Zena Gunther de Tyras

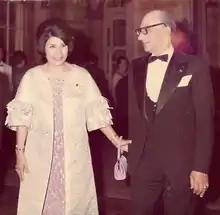
Zena with Paul Crivez at a reception at the Grand Hotel in Rome

In 1967, Zena was adopted by the French eccentric Paul Crivez (1894–1984). Crivez had himself been adopted into the French-Romanian Paléologue family and through them claimed to be the heir of the medieval Byzantine Palaiologos dynasty and the rightful Byzantine emperor. Crivez was childless and adopted Zena as the heir to his claims and titles, designating her as the "princess of Tyre". She was made the chancellor of Crivez's self-founded chivalric order and accompanied Crivez during an audience with Pope Paul VI during which she was presented as the "heiress to the Empire of the Orient". Documents published by Crivez referred to Zena as "Zena Paléologue de Tyras", though she herself later went under the name Zena Gunther de Tyras. After her adoption as "imperial heir", Zena continued to be a global socialite, a major charity donor and a prominent personality both in Cyprus and elsewhere.